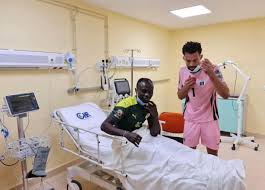
Waaw nataal bii de gis naa ci biir nataal bi ñaari góor, kenn ki tëdd ci lalu hôpital keneen ki taxaw tiim ko, ñu nekk ci kër doktoor.